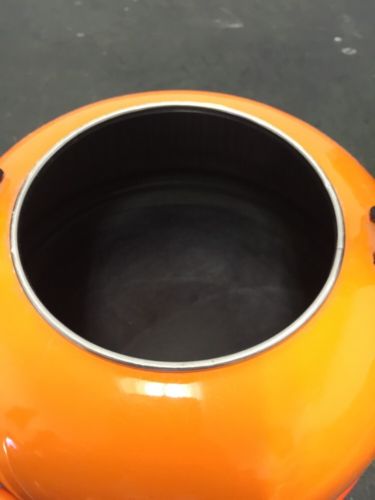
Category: kettle